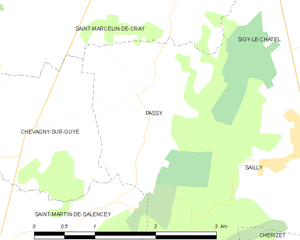
Carte des communes françaises